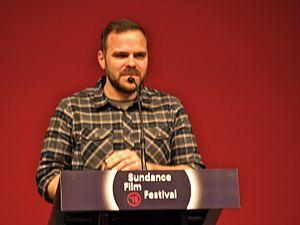
Kyle Patrick Alvarez, né à Miami le 19 mai 1983, est un réalisateur, scénariste et producteur américain.